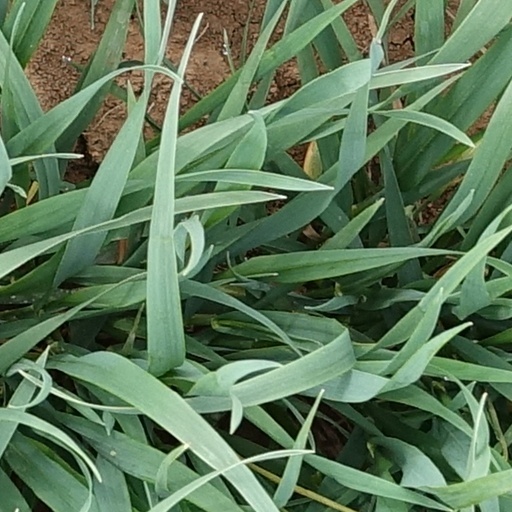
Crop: wheat